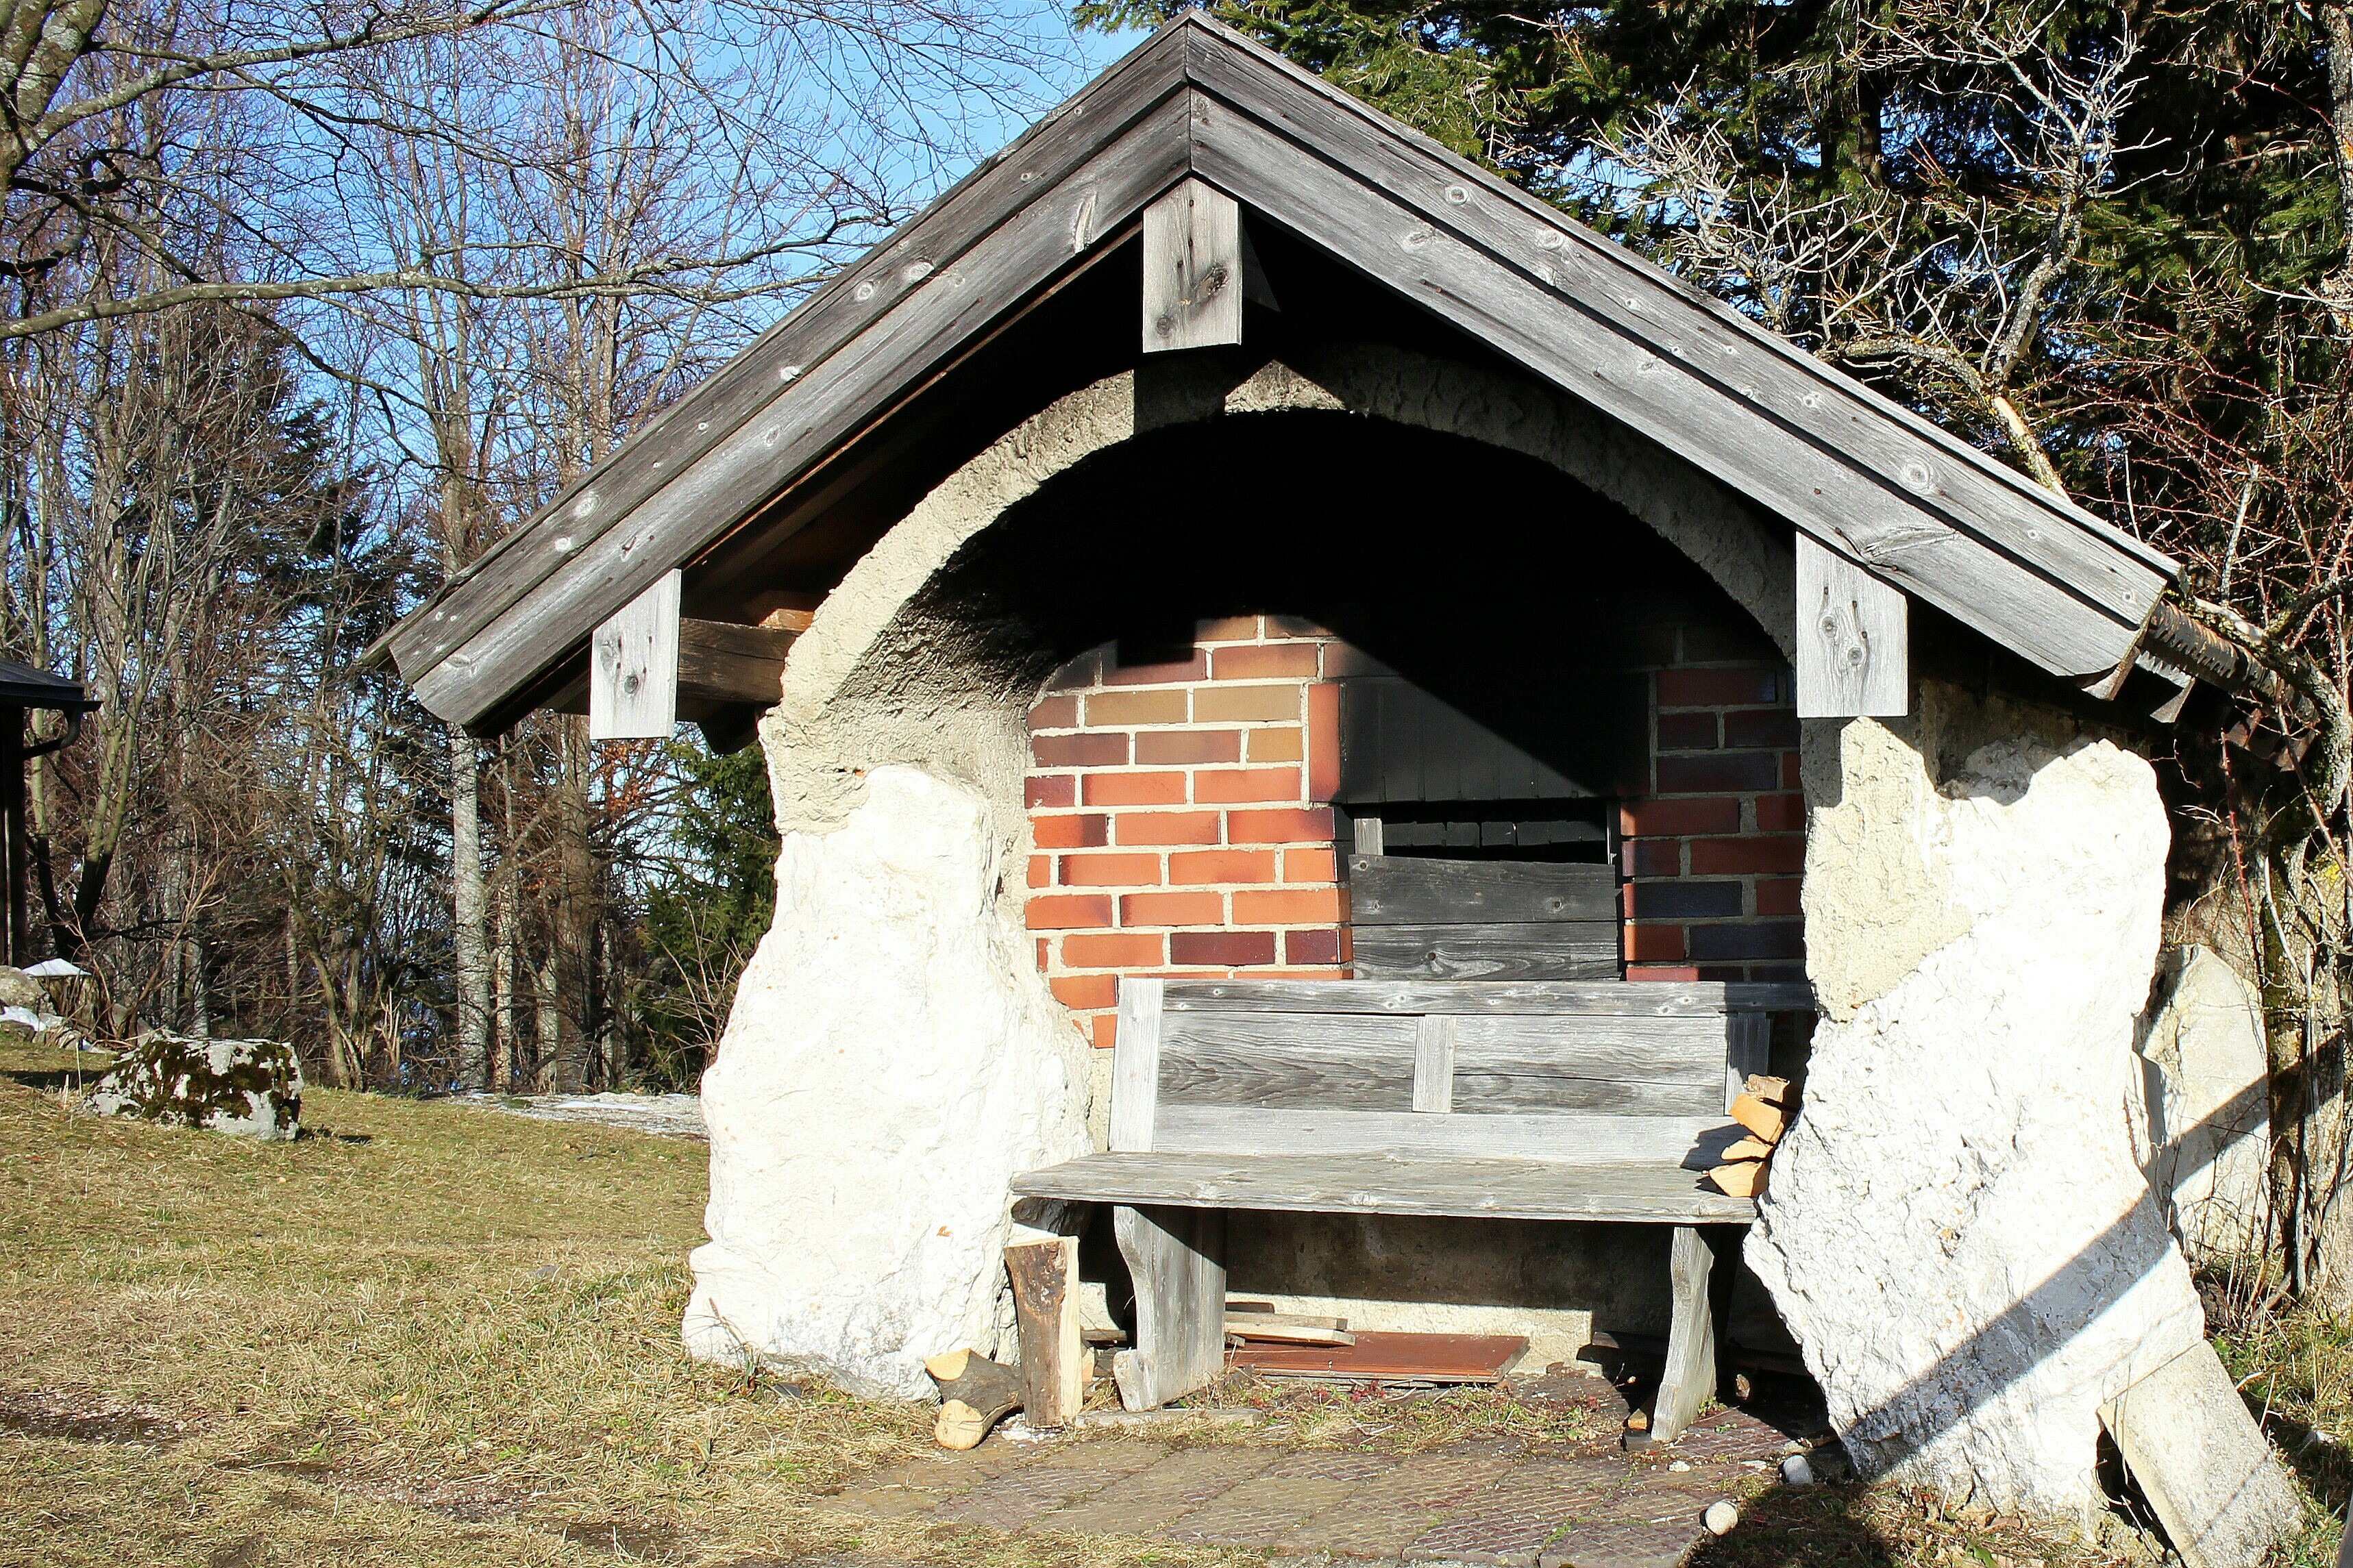
wood, house, building, home, shed, hut, shack, cottage, chapel, outhouse, shrine, oven, rural area, bake bread, backhaus, wood oven bread, outdoor structure, bread bakery, wood fired bread oven